Dumfries and Galloway

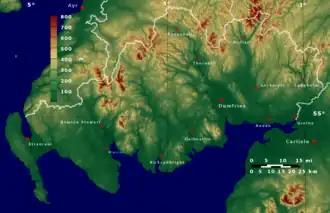
Topographic map of Dumfries and Galloway

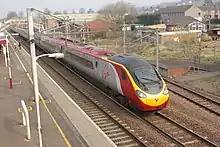
A Virgin Pendolino leaving Lockerbie station for Carlisle

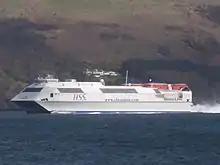
Stena Line provided HSS sailings between Stranraer and Belfast

The Dumfries and Galloway Council region is composed of counties and their sub-areas. From east to west: